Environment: lab
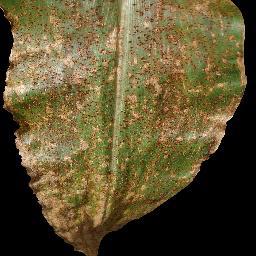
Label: common_rust